La Florida (park)

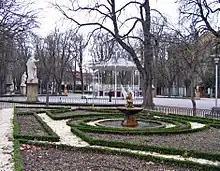
Bandstand

This bandstand was created in 1820 and renovated in 1855, located in center of the Florida park has witnessed the evolution of Vitoria through the years. Nowadays it has several functions, as spring arrives there are concerts which older people can enjoy ore in summer when the White Virgin's days are celebrated there are many activities as concerts or plays. The townhall used to put the ice rink in the bandstand at winter but, these year it has been moved to the White Virgin's square.